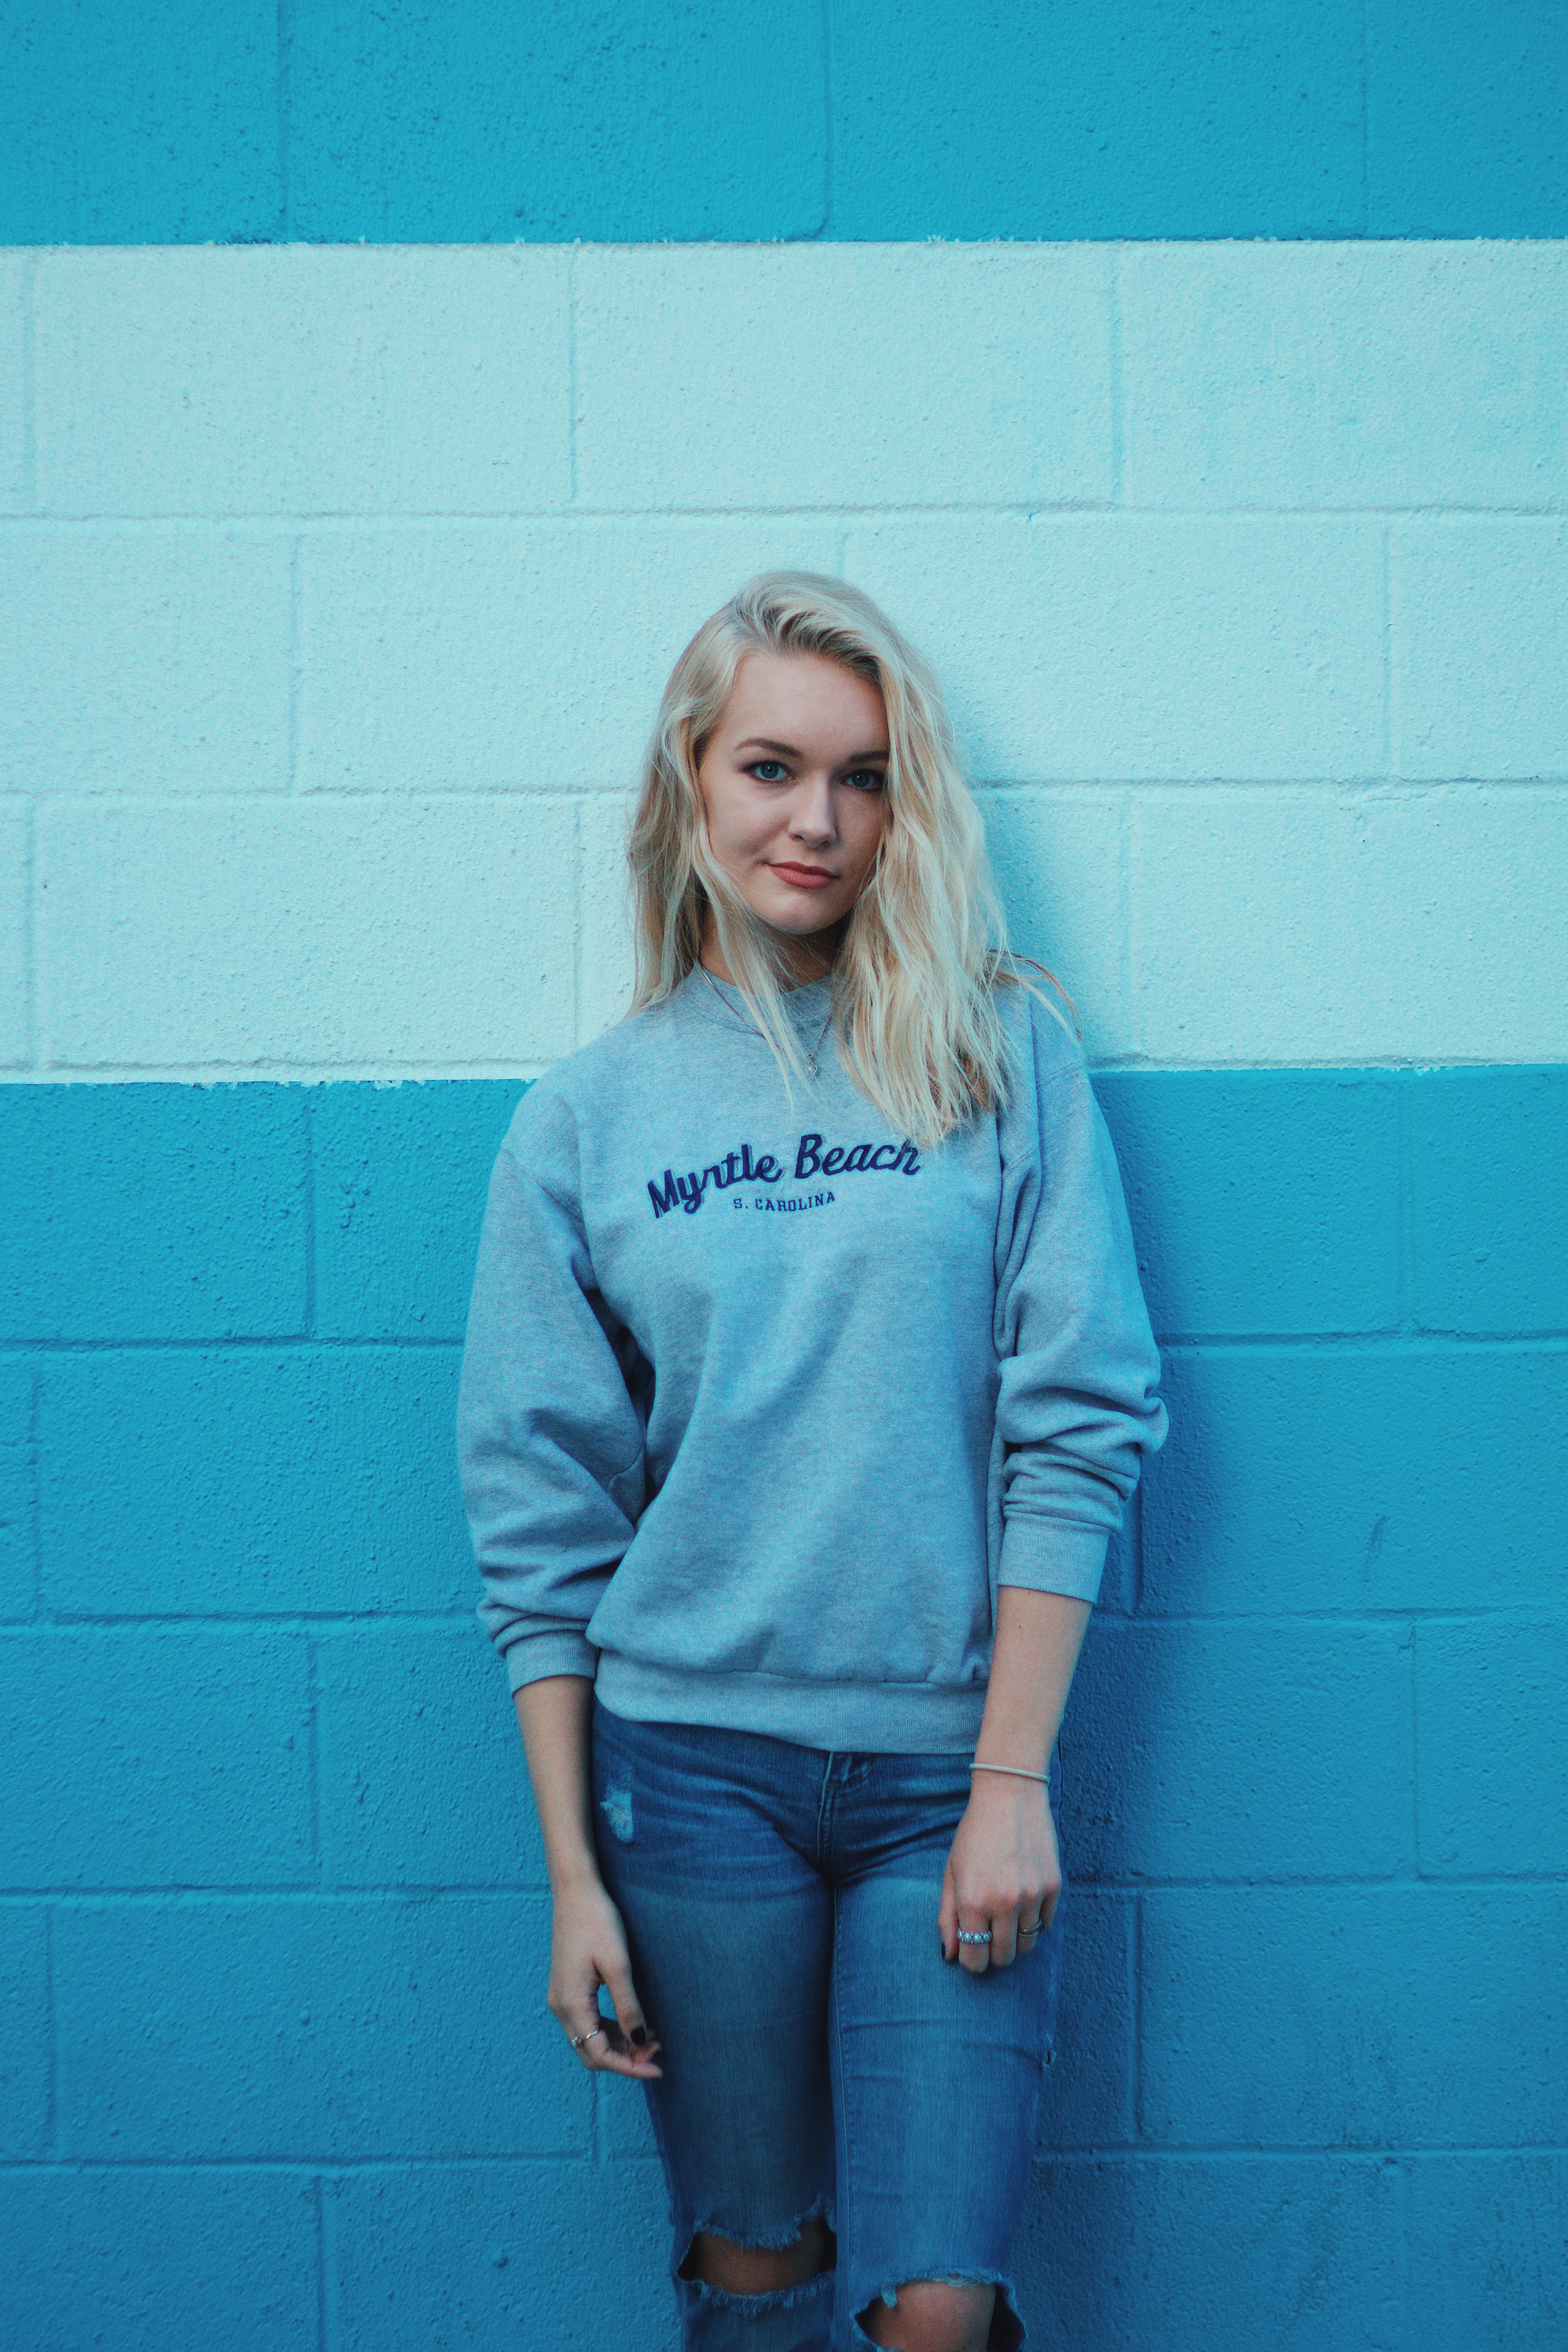
hand, girl, woman, white, photography, wall, female, portrait, model, spring, green, red, color, fashion, blue, clothing, lady, blonde, human body, dress, photograph, snapshot, beauty, photo shoot, t shirt